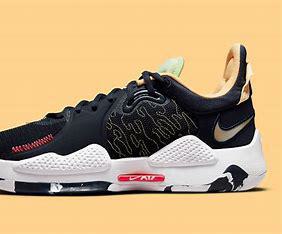
Brand: Nike
Model: Pg 5